Tahiti

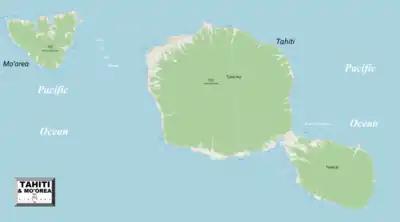

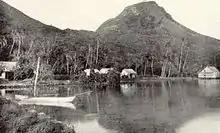
View of Raiātea Mountain. The mummies of Tahitian rulers were formerly deposited on this mountain, which is considered sacred ("tapu").

Tahiti is the highest and largest island in French Polynesia lying close to Moorea island. It is located south of Hawaii, from Chile, from Australia.